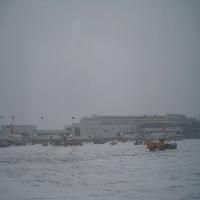
Weather: cloudy or overcast